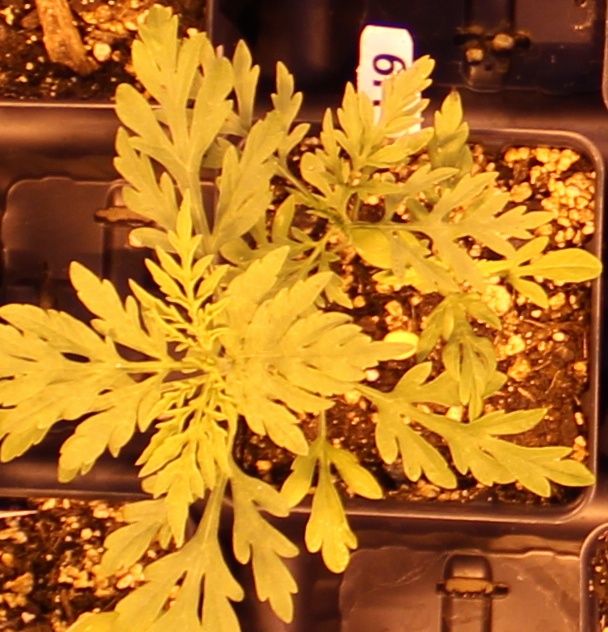
Label: Ragweed